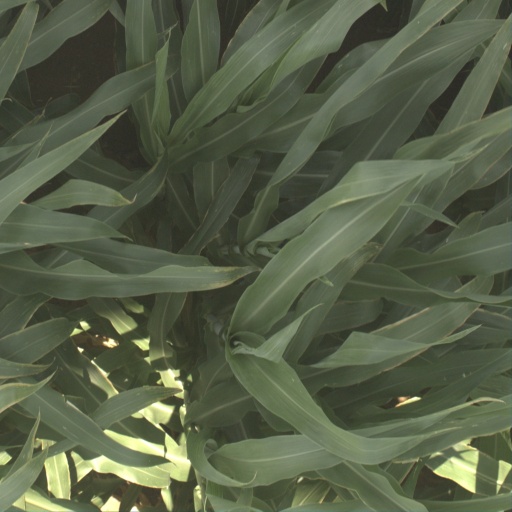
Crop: sorghum